Ryan Sheridan (musician)

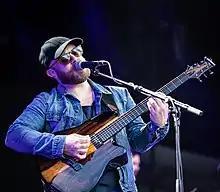
Ryan Sheridan live at Rock am Ring 2019.

Ryan Sheridan’s musical roots trace back to his childhood in Monaghan, where he began playing the fiddle at seven and performed traditional Irish music with Comhaltas. His sound evolved significantly after relocating to New York as a teenager, where he immersed himself in songwriting and developed a distinctive, percussive guitar style. Influenced by the energy of the city and his experiences touring with "Riverdance", Sheridan began blending his Irish traditional roots with rhythmic guitar work and a melodic edge. This fusion laid the foundation for a solo career defined by dynamic live performances and a unique sound.